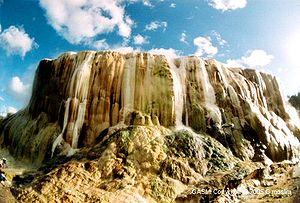
La wilaya de Guelma est une wilaya de l'est algérien située entre les régions d'Annaba et de Constantine.